Pacific Clay

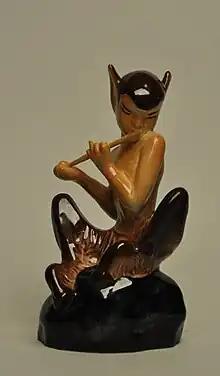
Pacific Pottery Pan figurine

Founded in 1892 with the merger of several Southern California companies, Pacific Clay Products was one of the "Big Five" Southern California potteries in the production of ceramic tableware, kitchenware, and art wares from 1930 to 1942. The "Big Five" Southern California potteries were Metlox, Vernon Kilns, Gladding, McBean & Co., J.A. Bauer Pottery, and Pacific Clay Products.